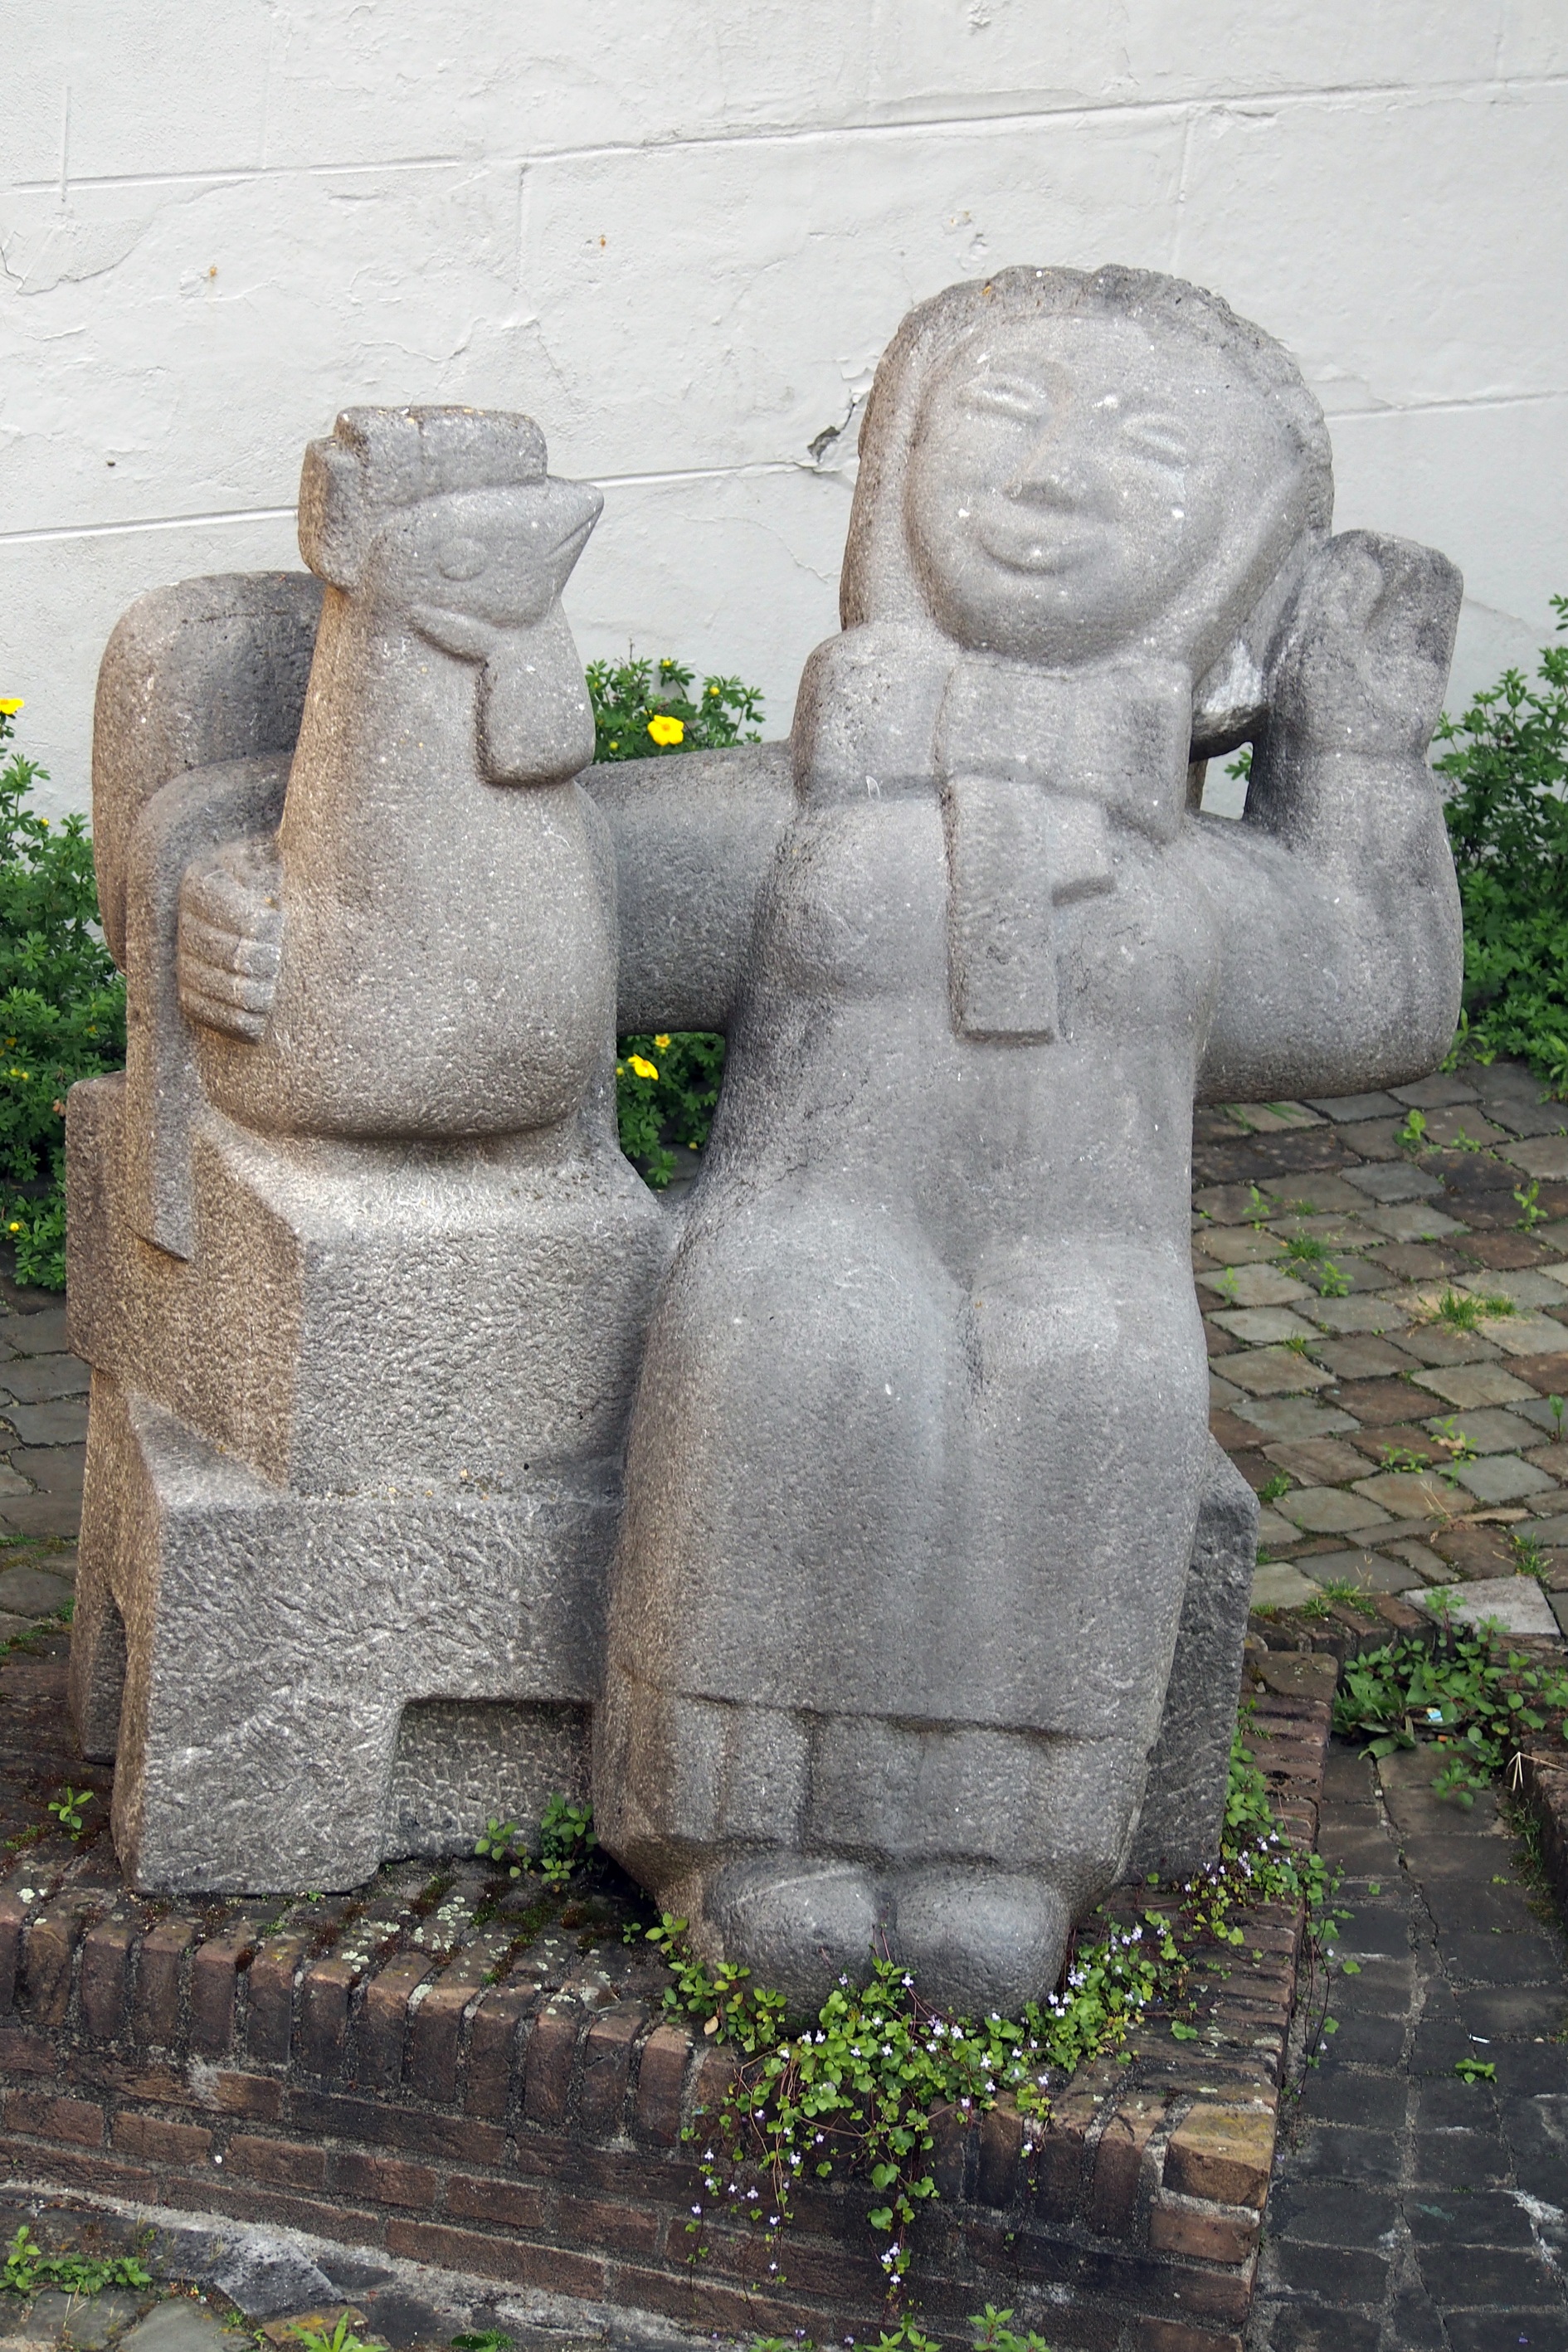
rock, monument, statue, chicken, grave, sculpture, art, temple, headstone, image, carving, work of art, stone carving, ancient history